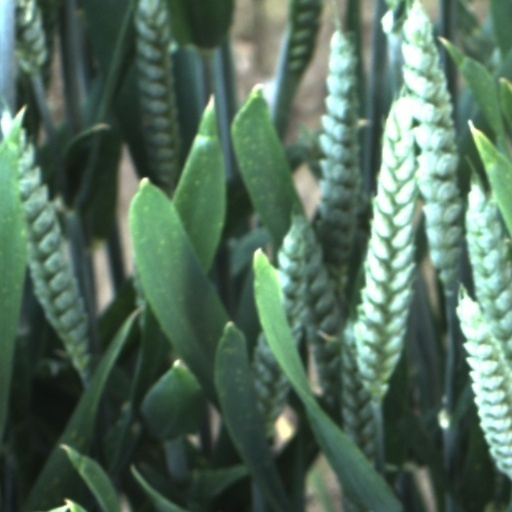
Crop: wheat